Diethylstilbestrol

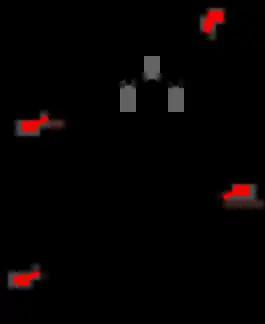
Chemical structures of estradiol and DES. Note the preservation of the two hydroxyl groups in DES and the similar distance between them relative to estradiol, which is notable when it is considered that DES was discovered serendipitously.

DES belongs to the stilbestrol (4,4'-dihydroxystilbene) group of compounds. It is a nonsteroidal open-ring analogue of the steroidal estrogen estradiol. DES can be prepared from anethole, which also happens to be weakly estrogenic. Anethole was demethylated to form anol and anol then spontaneously dimerized into dianol and hexestrol, with DES subsequently being synthesized via structural modification of hexestrol. As shown by X-ray crystallography, the molecular dimensions of DES are almost identical to those of estradiol, particularly in regards to the distance between the terminal hydroxyl groups.